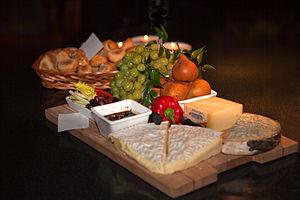
Plusieurs partie des vignes à raisin peuvent être utilisés comme la feuille ou le fruit, mais c'est surtout dans la transformation du fruit que la diversité alimentaire a connu son plus grand développement. Essentiellement liquides, ces ingrédients sont utilisés comme mouillant, acidifiant, sucrant... De très nombreuses sauces y ont recours. Ce sont de bons supports aux épices et les déglaçages en sont bénéficiaires.